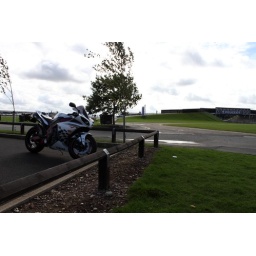
My bike in the car park opposite the medical centre.